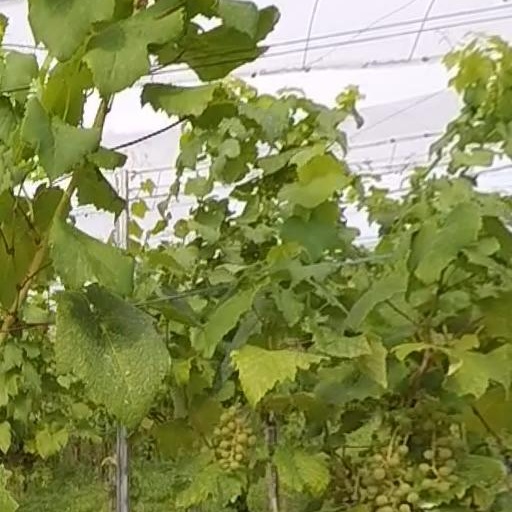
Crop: grape